Old Mill (University of Vermont)

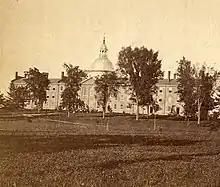
Old Mill with its former golden dome, sometime prior to the building's 1882 restoration.

On April 26, 1825, the cornerstone for North College was laid by Vermont Governor Cornelius P. Van Ness. Two months later on June 29, General Lafayette laid the cornerstone for South College during his visit to Burlington while on his national tour.